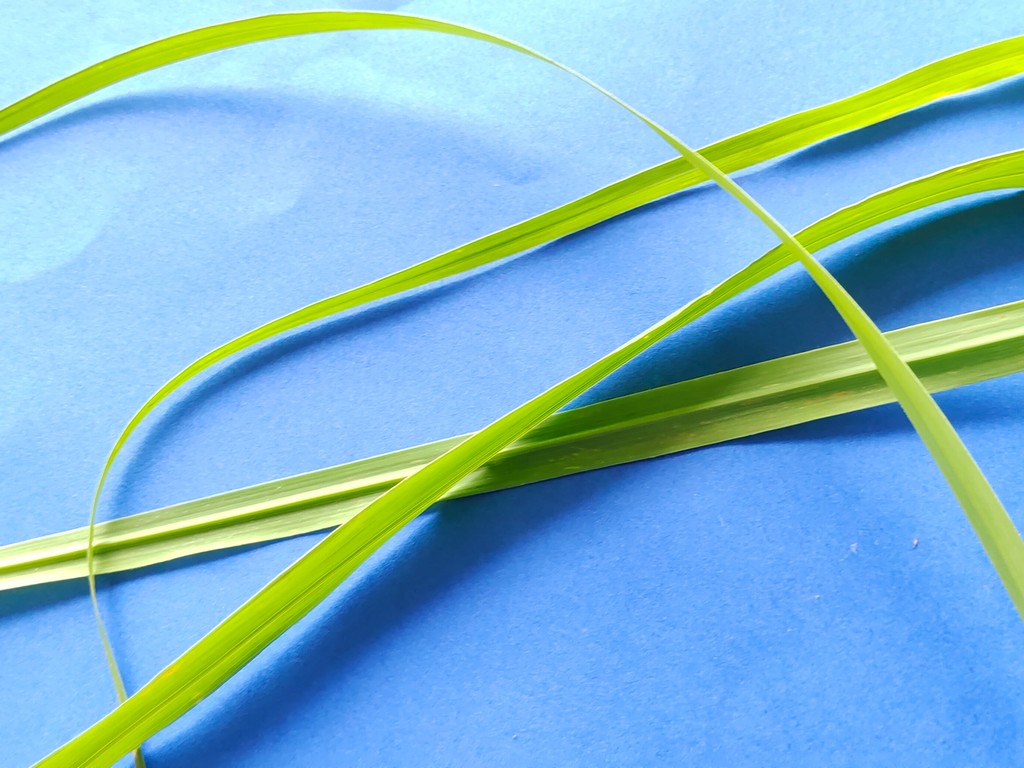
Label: Healthy